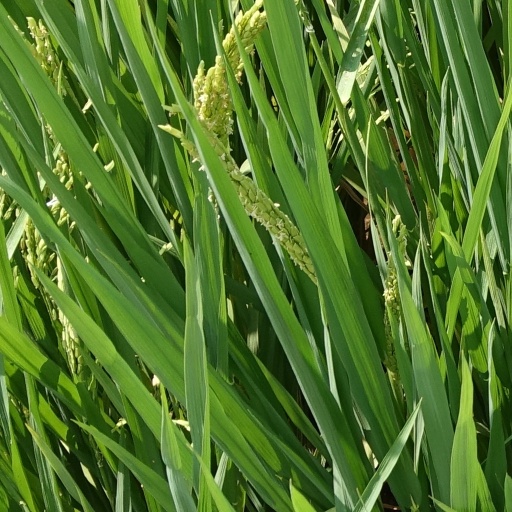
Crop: rice